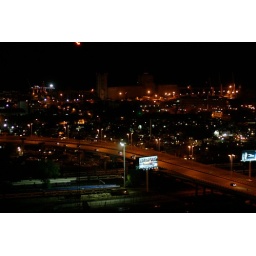
highway over the train station (4 of 4)